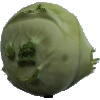
Label: Kohlrabi 1